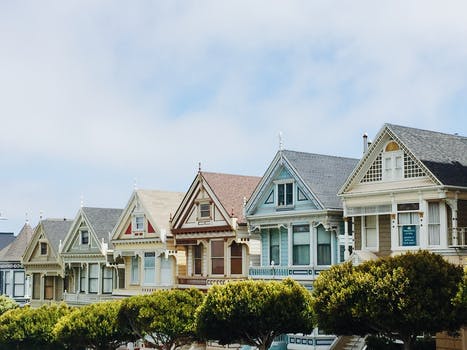
Label: No Watermark